German art

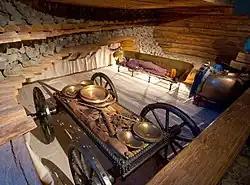
Reconstruction of the Hochdorf Chieftain's Grave, Stuttgart

In the Iron Age the "Celtic" La Tène culture centred on Western Germany and Eastern France, and Germany has produced many major finds of Celtic art like the elite burials at Reinheim and Hochdorf, and "oppida" towns like Glauberg, Manching and Heuneburg.